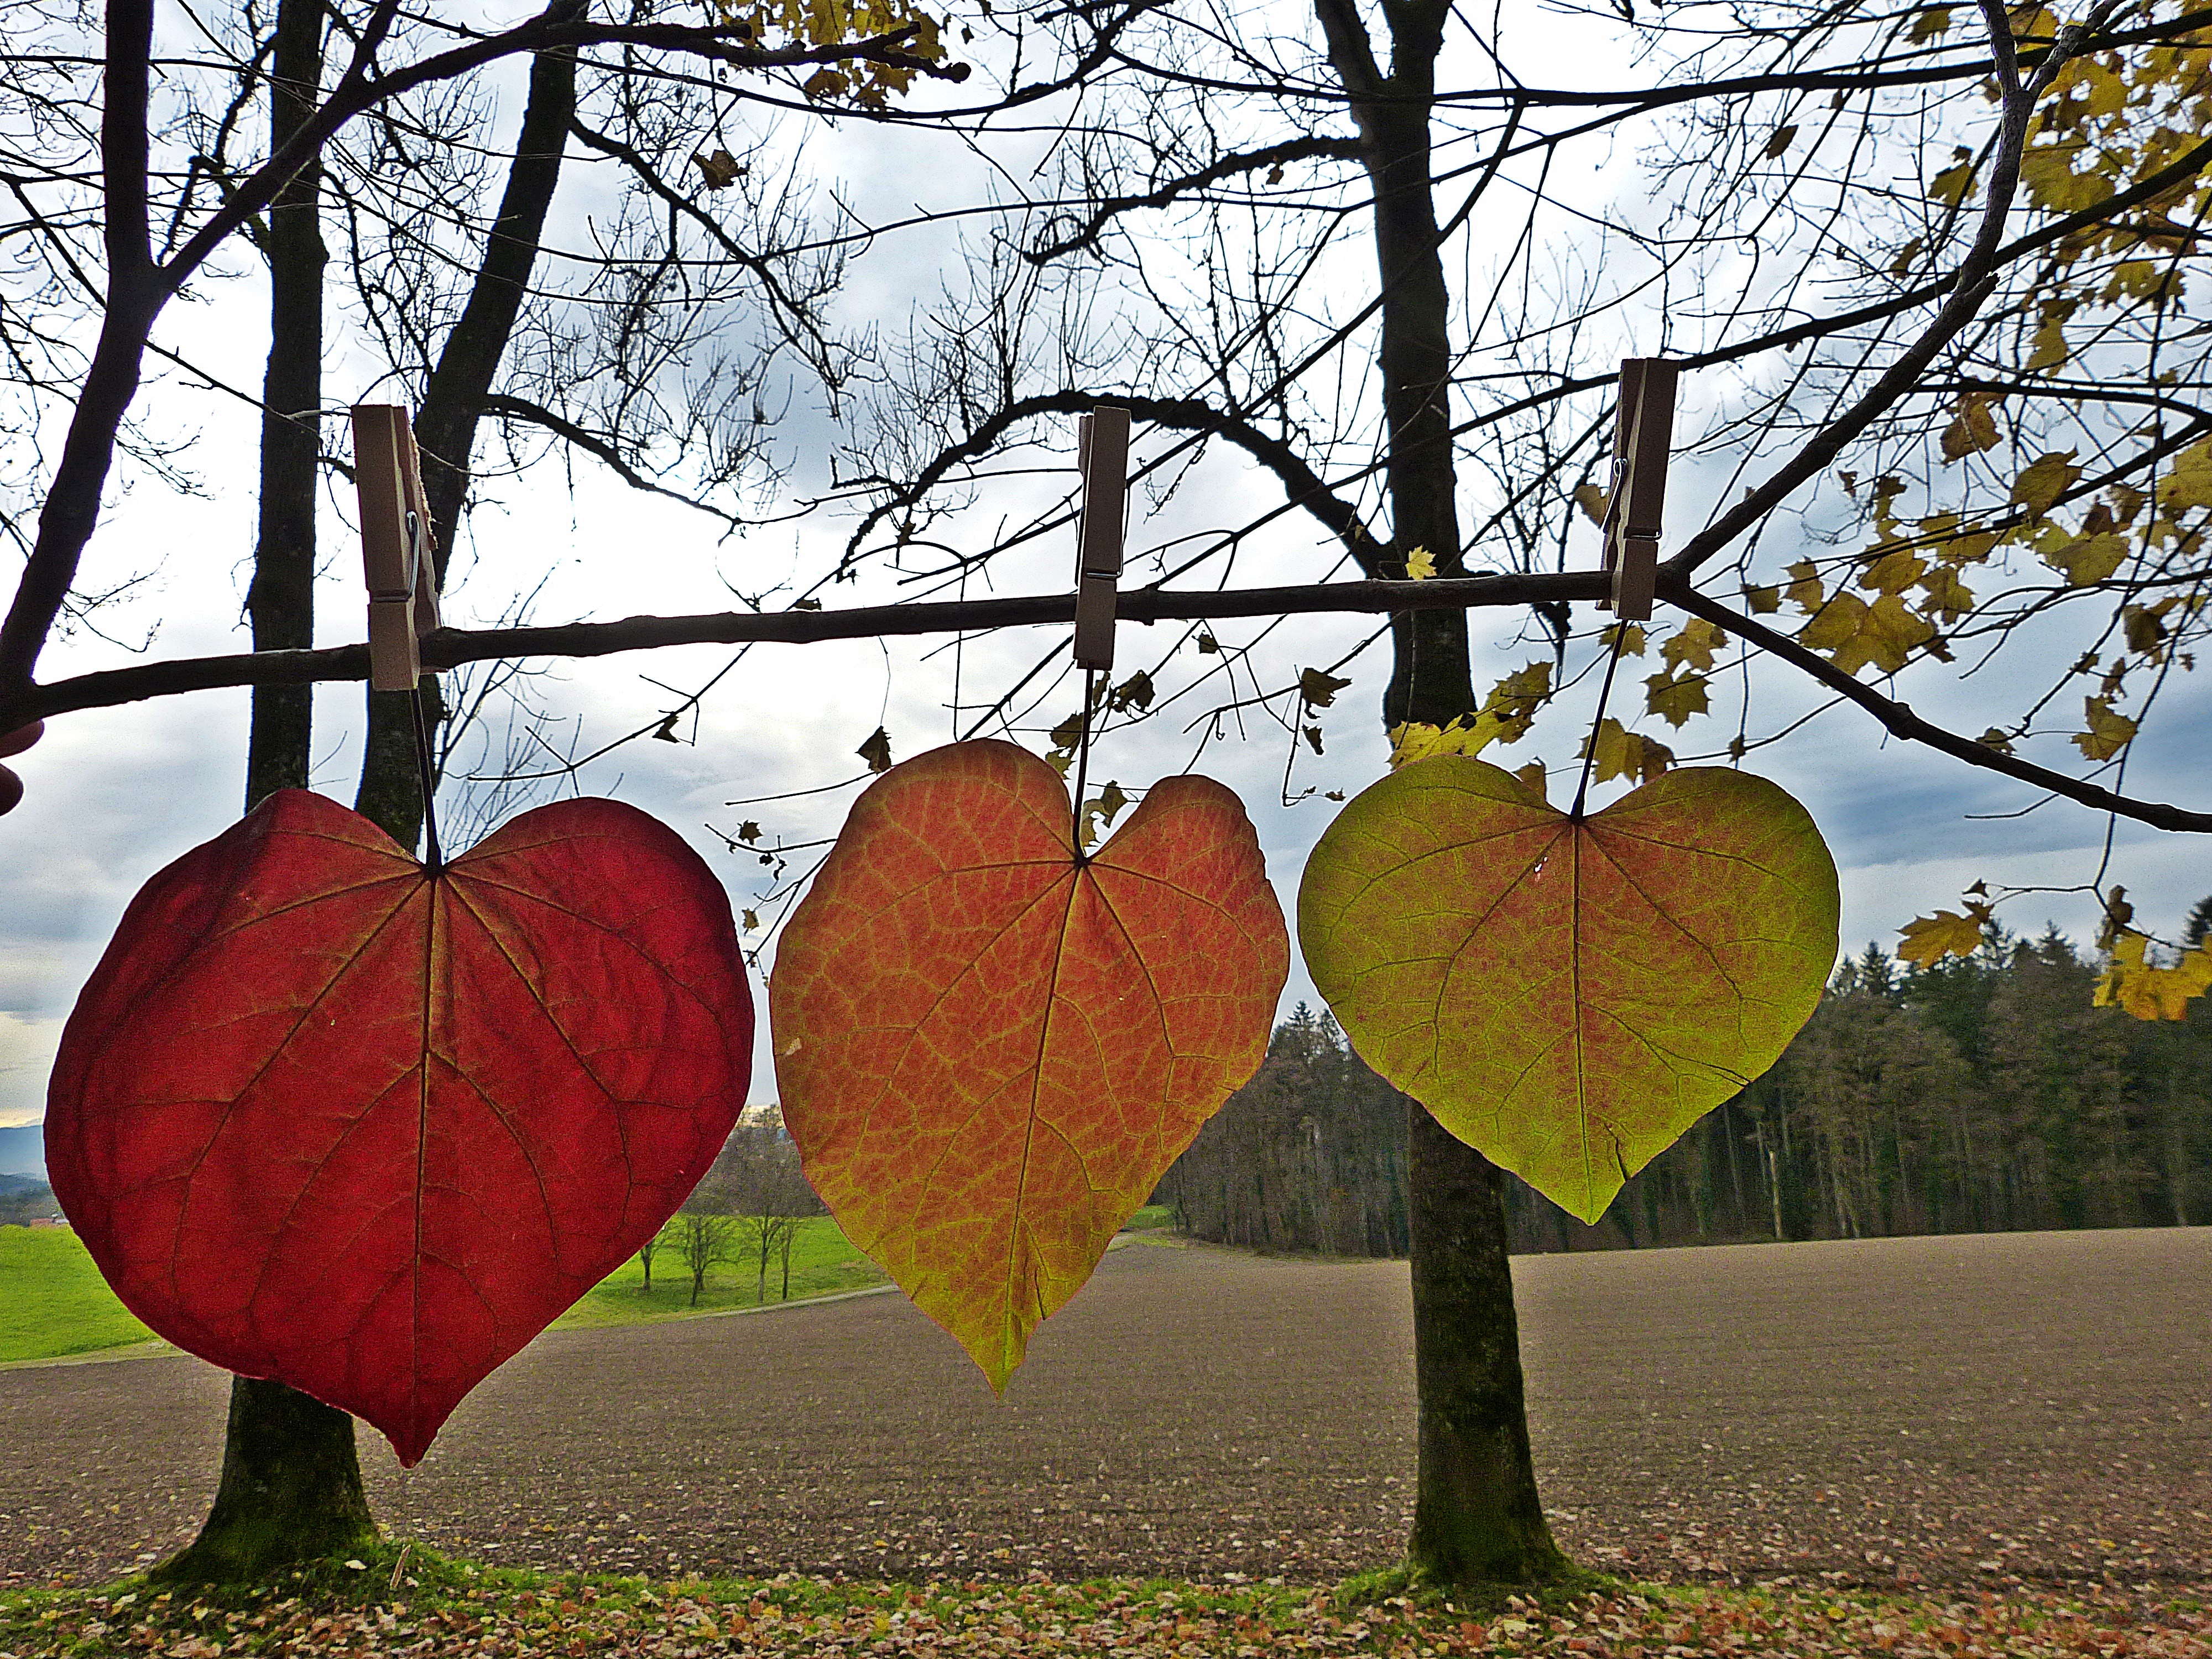
tree, nature, forest, branch, plant, field, sunlight, leaf, fall, flower, wind, love, heart, produce, color, autumn, botany, colorful, flora, season, leaves, transience, fall foliage, circuit, arable, detention, flowering plant, clamp, lose, letting go, woody plant, land plant